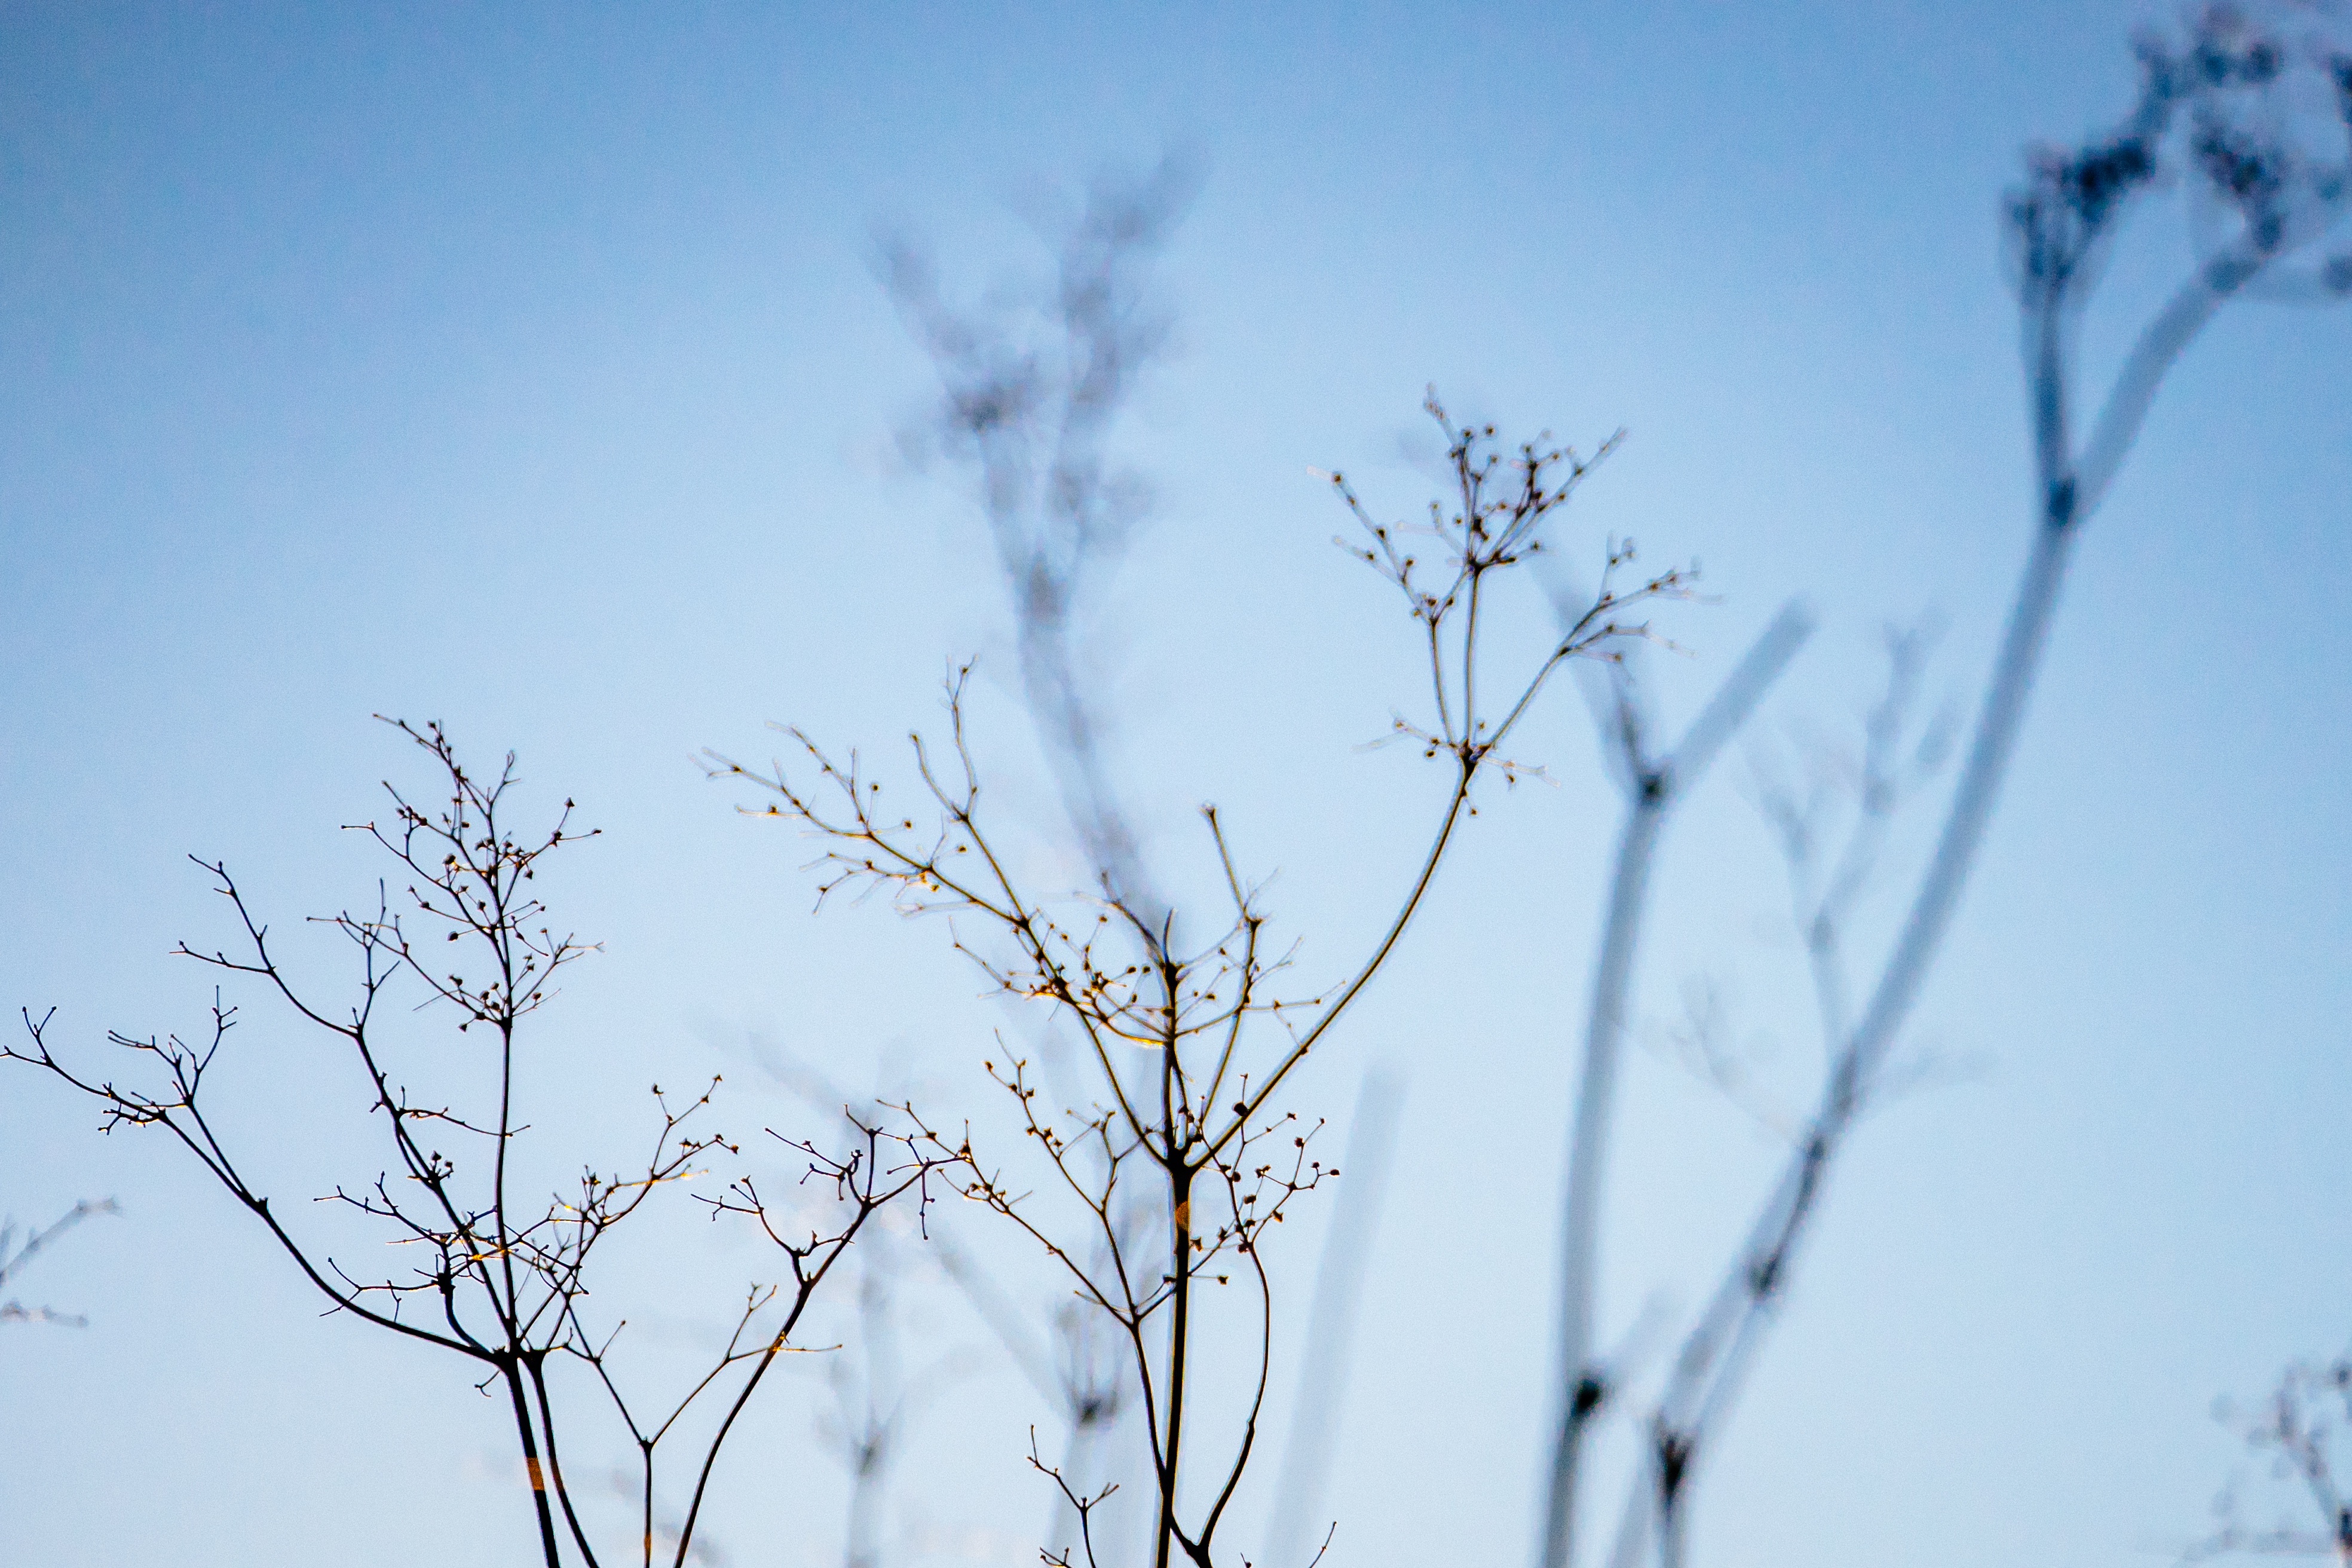
tree, nature, branch, blossom, snow, winter, cloud, plant, sky, flower, frost, ice, spring, season, twig, freezing, atmospheric phenomenon